Angiomyolipoma

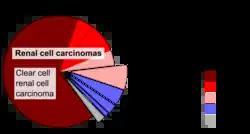
Histopathologic types of kidney tumour, with relative incidences and prognoses. Angiomyolipoma is seen at right in pie chart.

Angiomyolipomas are tumours consisting of perivascular epithelioid cells (cells which are found surrounding blood vessels and which resemble epithelial cells). A tumour of this kind is known as a PEComa, from the initials of perivascular epithelioid cell. Older literature may classify them as hamartomas (benign tumours consisting of cells in their correct location, but forming a disorganised mass) or choristoma (benign tumours consisting of normal cells in the wrong location). PEComas are themselves a kind of mesenchymal tumour which involves cells that form the connective tissue, cardiovascular, and lymphatic systems.